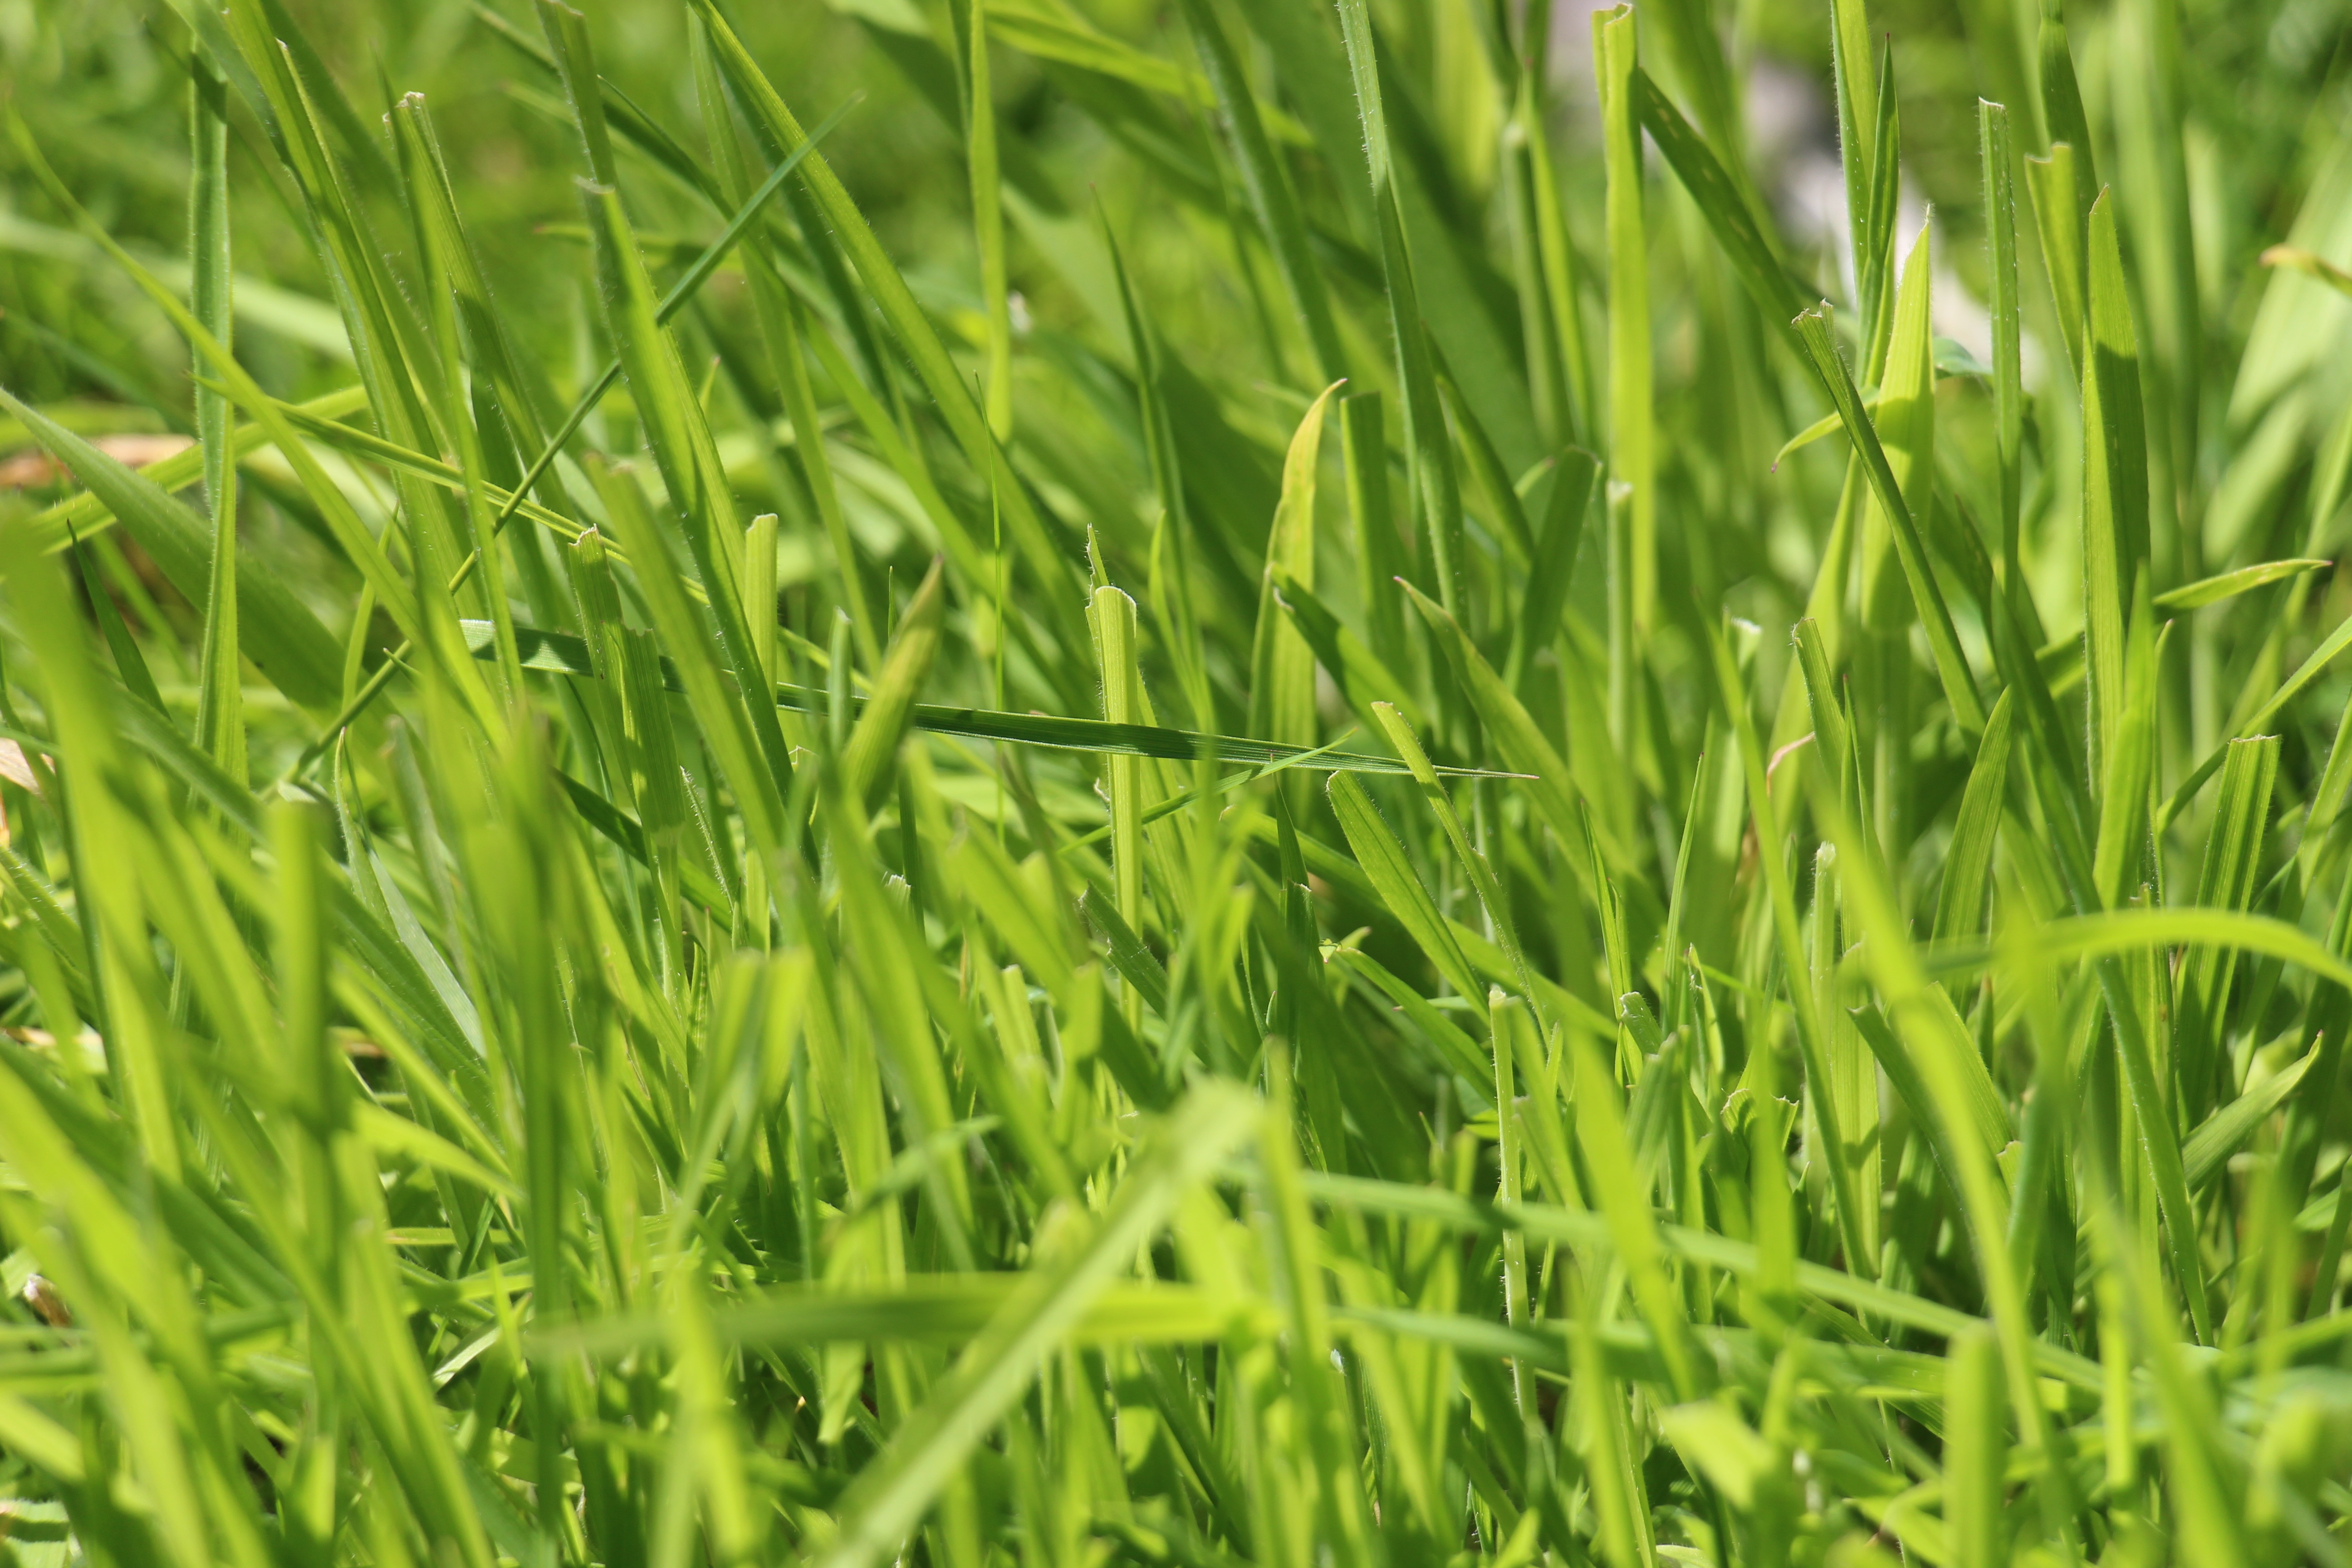
nature, grass, structure, plant, field, lawn, meadow, prairie, texture, flower, summer, spring, green, herb, crop, pasture, agriculture, garden, juicy, background, grassland, rush, mow, shades of green, halme, paddy field, flooring, flowering plant, meadow grass, blades of grass, chrysopogon zizanioides, sweet grass, grass family, land plant, hierochloe